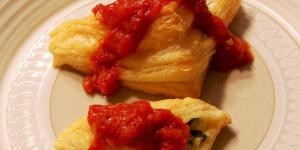
hojaldre vegetal